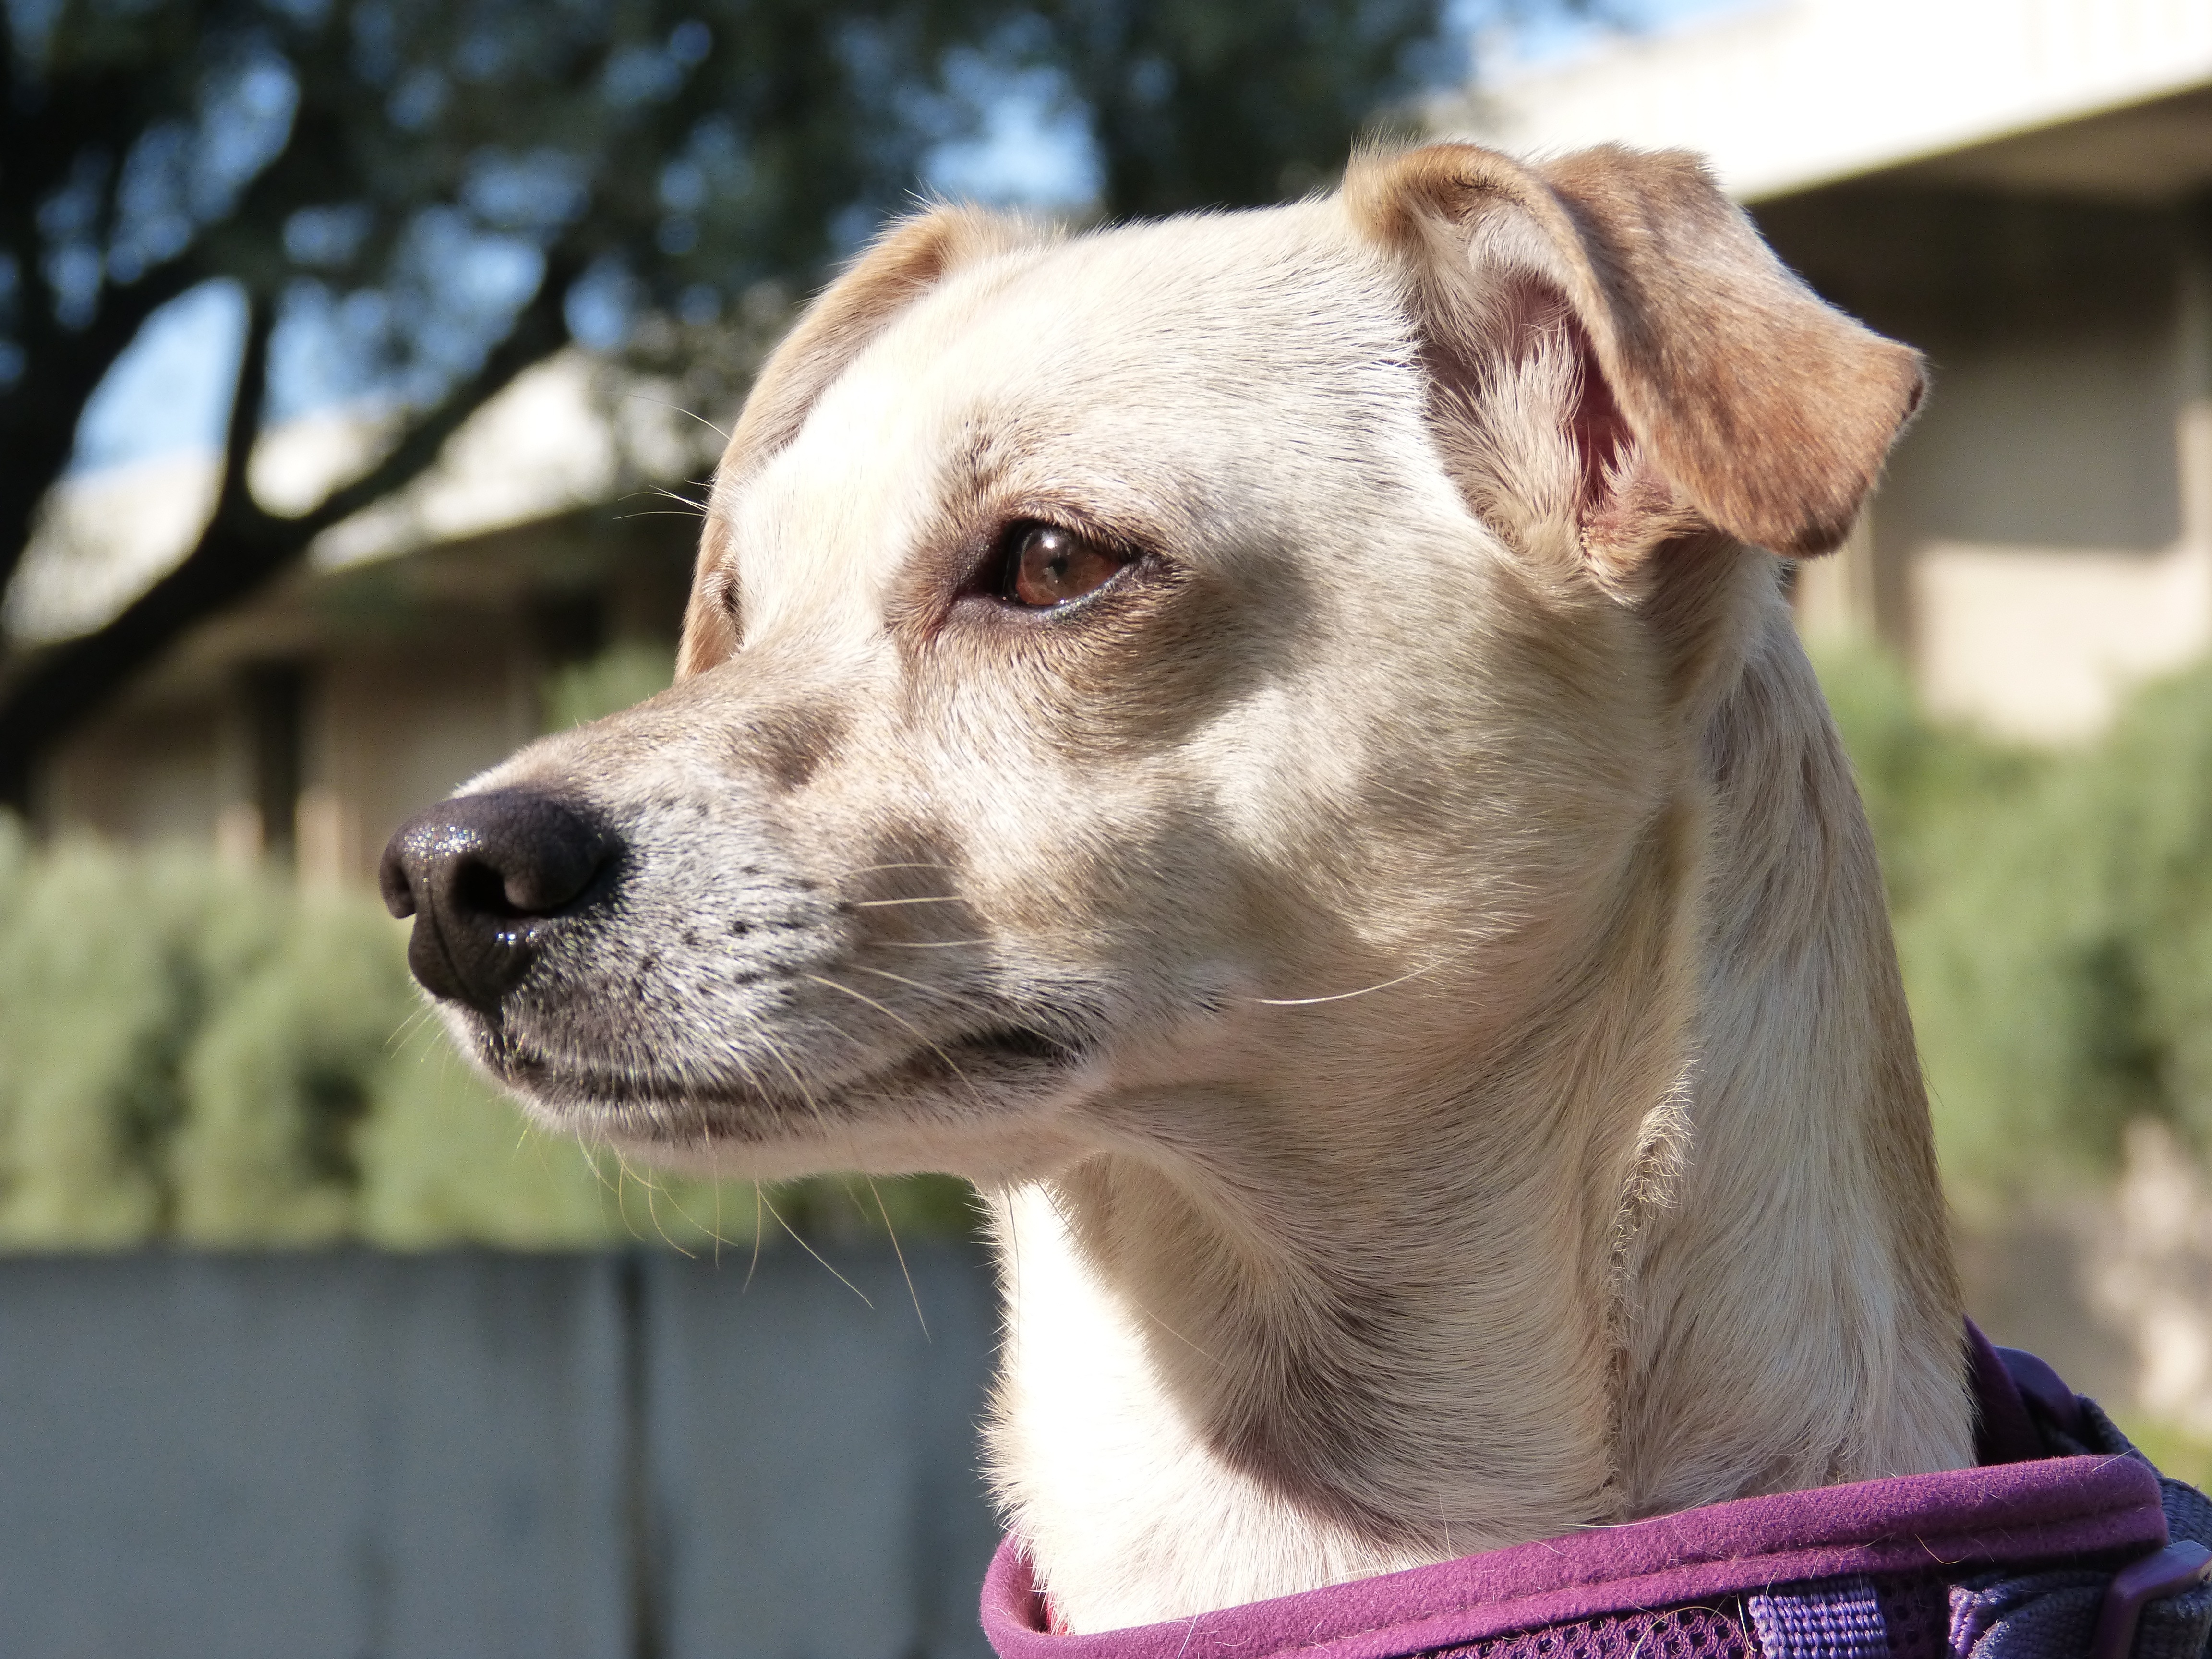
puppy, dog, animal, pet, mammal, vertebrate, dog breed, mixed breed dog, animal shelter, dog profile, street dog, dog like mammal